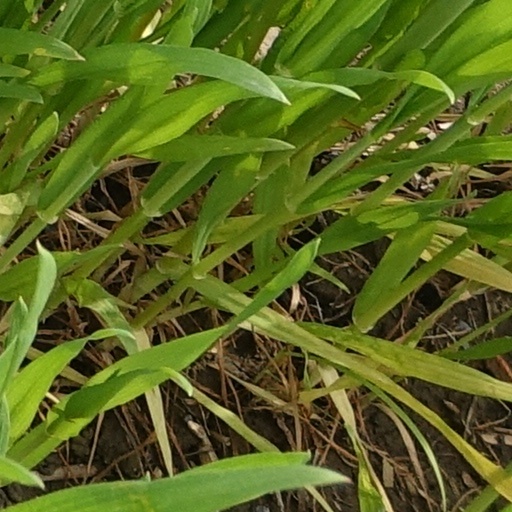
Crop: wheat